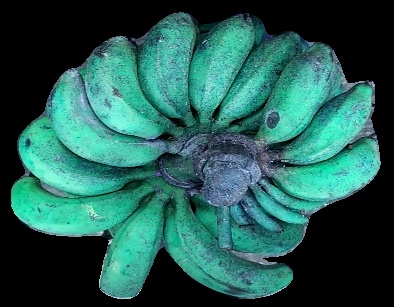
Variety: rasbale
Grade: grade3